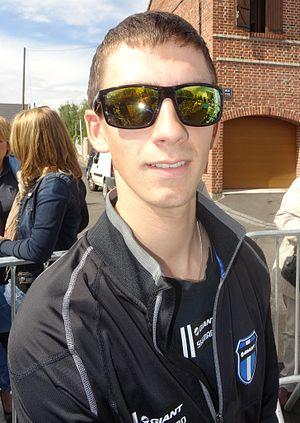
Reportage photographique réalisé le vendredi 23 mai 2014 à l'occasion du départ de la première étape du Paris-Arras Tour 2014 à Lens, Pas-de-Calais, Nord-Pas-de-Calais, France. Depicted person: Lars van der Haar
La saison 2014 de l'équipe cycliste Giant-Shimano Development est la première et la dernière de cette équipe.
Lars van der Haar est un coureur cycliste néerlandais, spécialiste du cyclo-cross, membre de l'équipe Telenet-Fidea Lions depuis 2017. En 2008, il devient champion des Pays-Bas de cyclo-cross juniors. Durant la saison 2010-2011, il remporte le championnat d'Europe de cyclo-cross espoirs, le championnat du monde espoirs à Saint-Wendel, en Allemagne, la coupe du monde espoirs et le championnat des Pays-Bas espoirs. Il remporte la coupe du monde 2013-2014 après avoir gagné trois des sept épreuves.